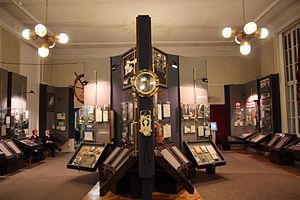
Le musée régional de Mourmansk, ou plus précisément musée régional de l'oblast de Mourmansk, est le musée le plus ancien de cette région située en Russie, au-delà du cercle polaire, puisqu'il a été fondé le 17 octobre 1926 à Mourmansk. Il est dirigé par Mᵐᵉ Nina Pourycheva.